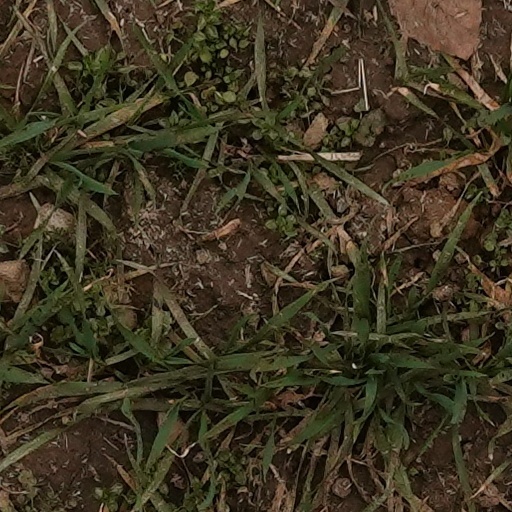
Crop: wheat